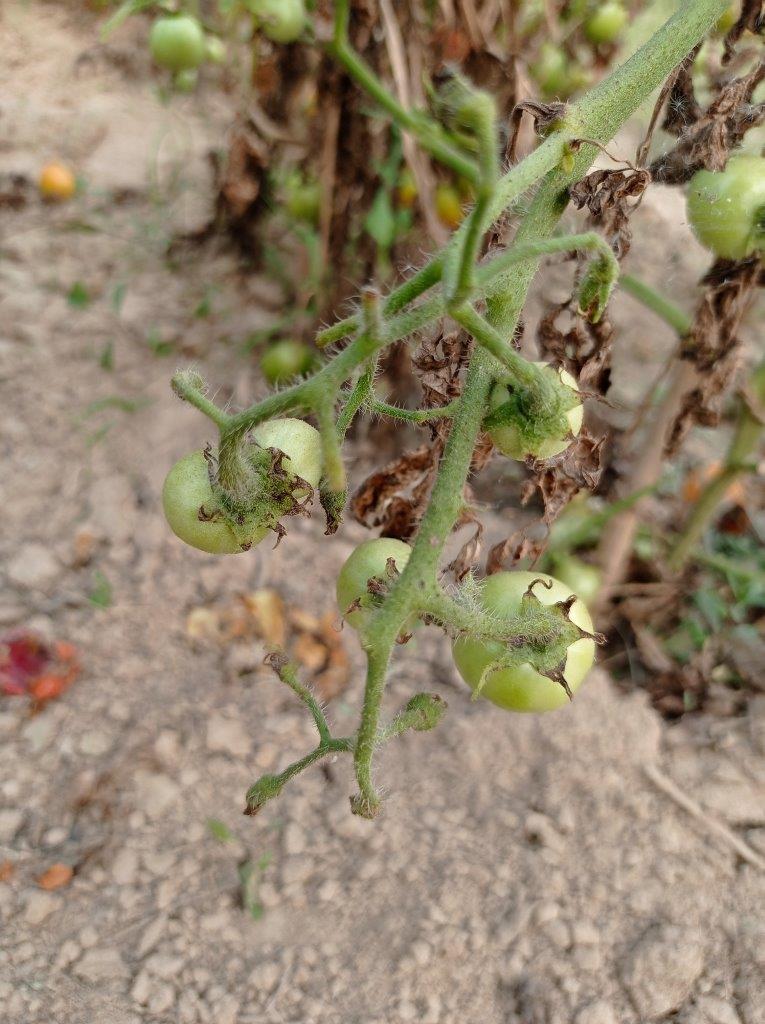
Maturity: Immature